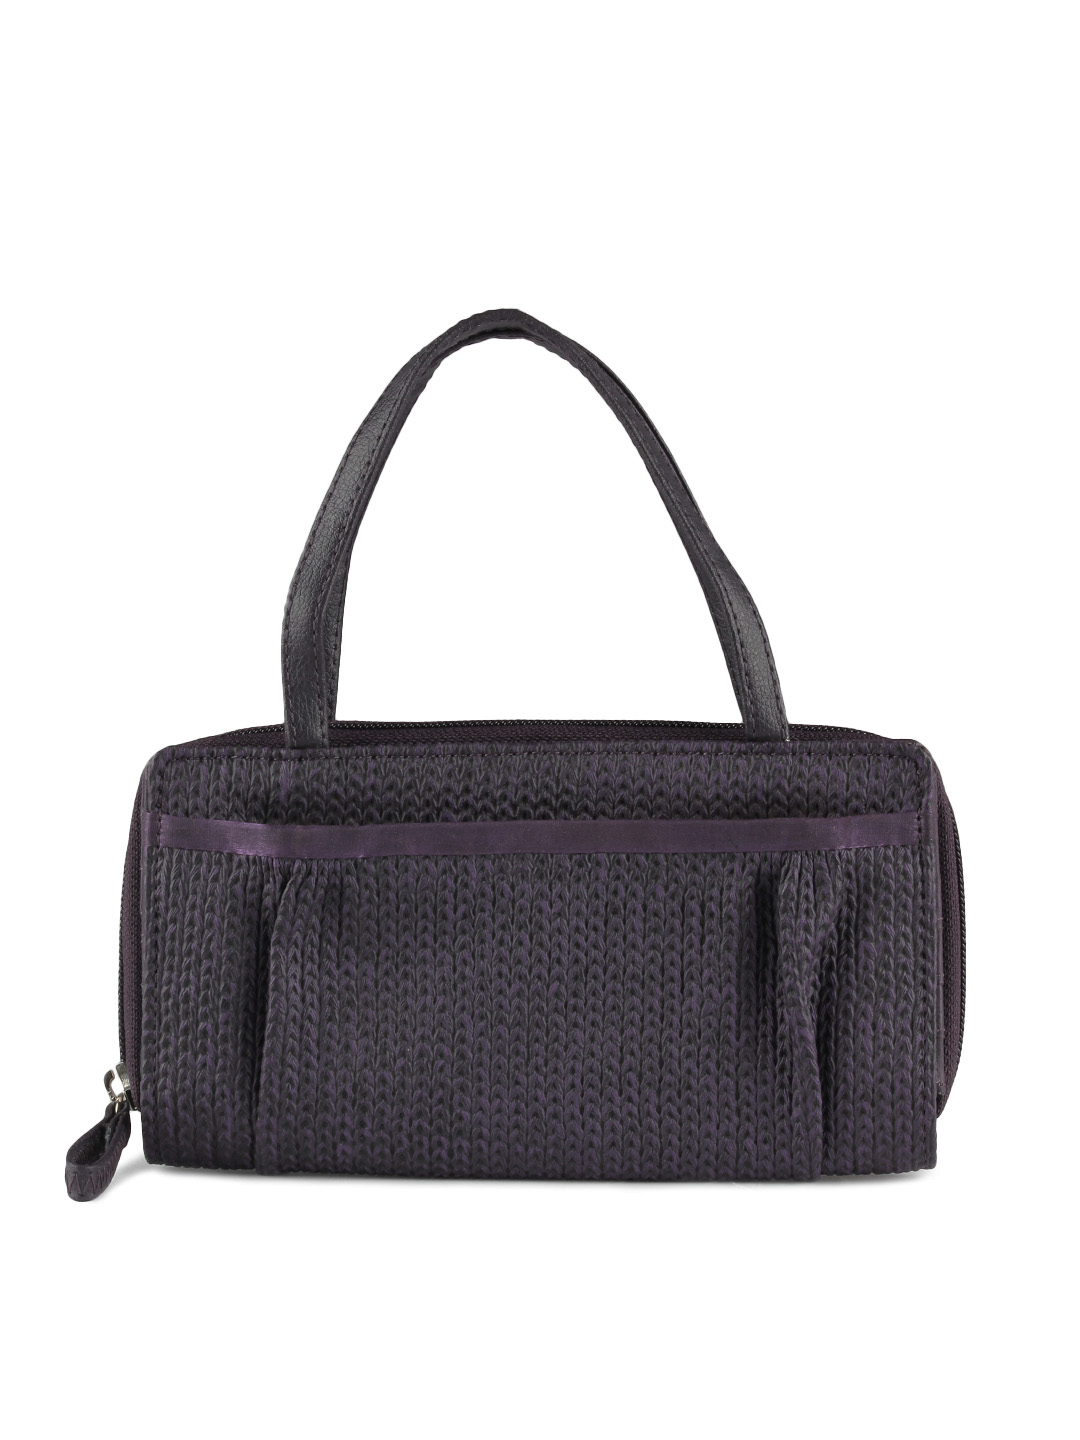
Baggit Women Purple Wallet
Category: Accessories / Wallets / Wallets
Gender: Women
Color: Purple
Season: Summer 2012
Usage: Casual